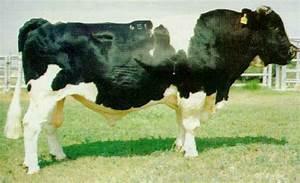
cow